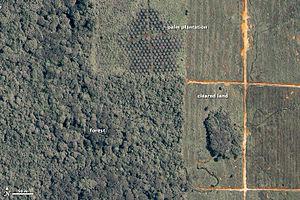
L’huile de palme est une huile végétale extraite par pression à chaud de la pulpe des fruits du palmier à huile, un arbre originaire d'Afrique tropicale dont est aussi tirée l’huile de palmiste, extraite du noyau de ses fruits.